Conjola Formation

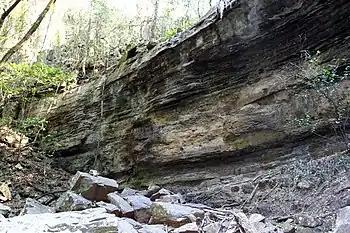
Yatteyattah Nature Reserve, Australia

The Conjola Formation is a geologic formation in the south of the Sydney Basin in eastern Australia. Formed in the late Permian, when the Wagonga Beds sank below sea level, and were subsequently covered with eroded sediments. A member of the Shoalhaven Group, the maximum depth is 550 metres, the age is between 264 and 265 million years. Within this formation the rocks contain mid to dark-grey siltstone of an indistinct bedding to flat-bedding. With very fine feldspathic lithic sandstone, and thin layers of lenses of fine-grained sandstone.